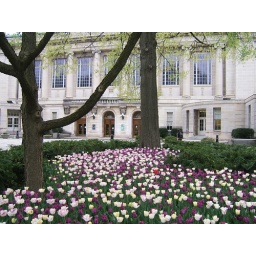
Bed of purple &amp;amp; white tulips outside Main Library (with 2 rogue red tulips in there)